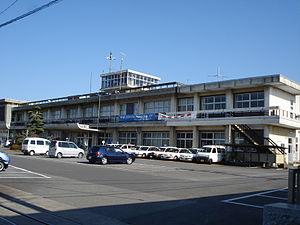
Inashiki est une ville située dans la préfecture d'Ibaraki, sur l'île de Honshū, au Japon.